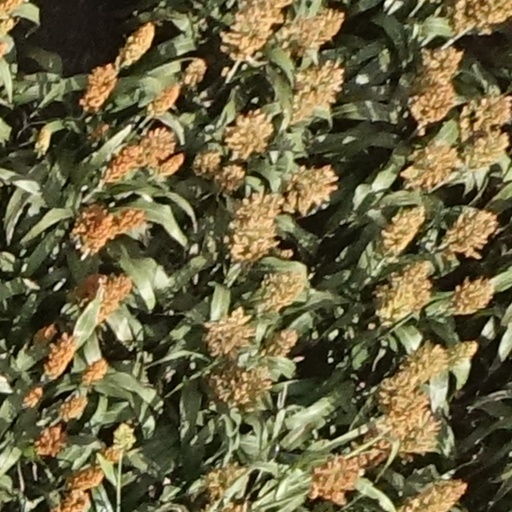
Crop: sorghum